Grigory Ledkov

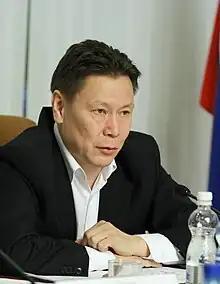

Grigory Petrovich Ledkov (born 26 March 1969) is a Russian politician serving as a senator from the Nenets Autonomous Okrug since 25 September 2020.